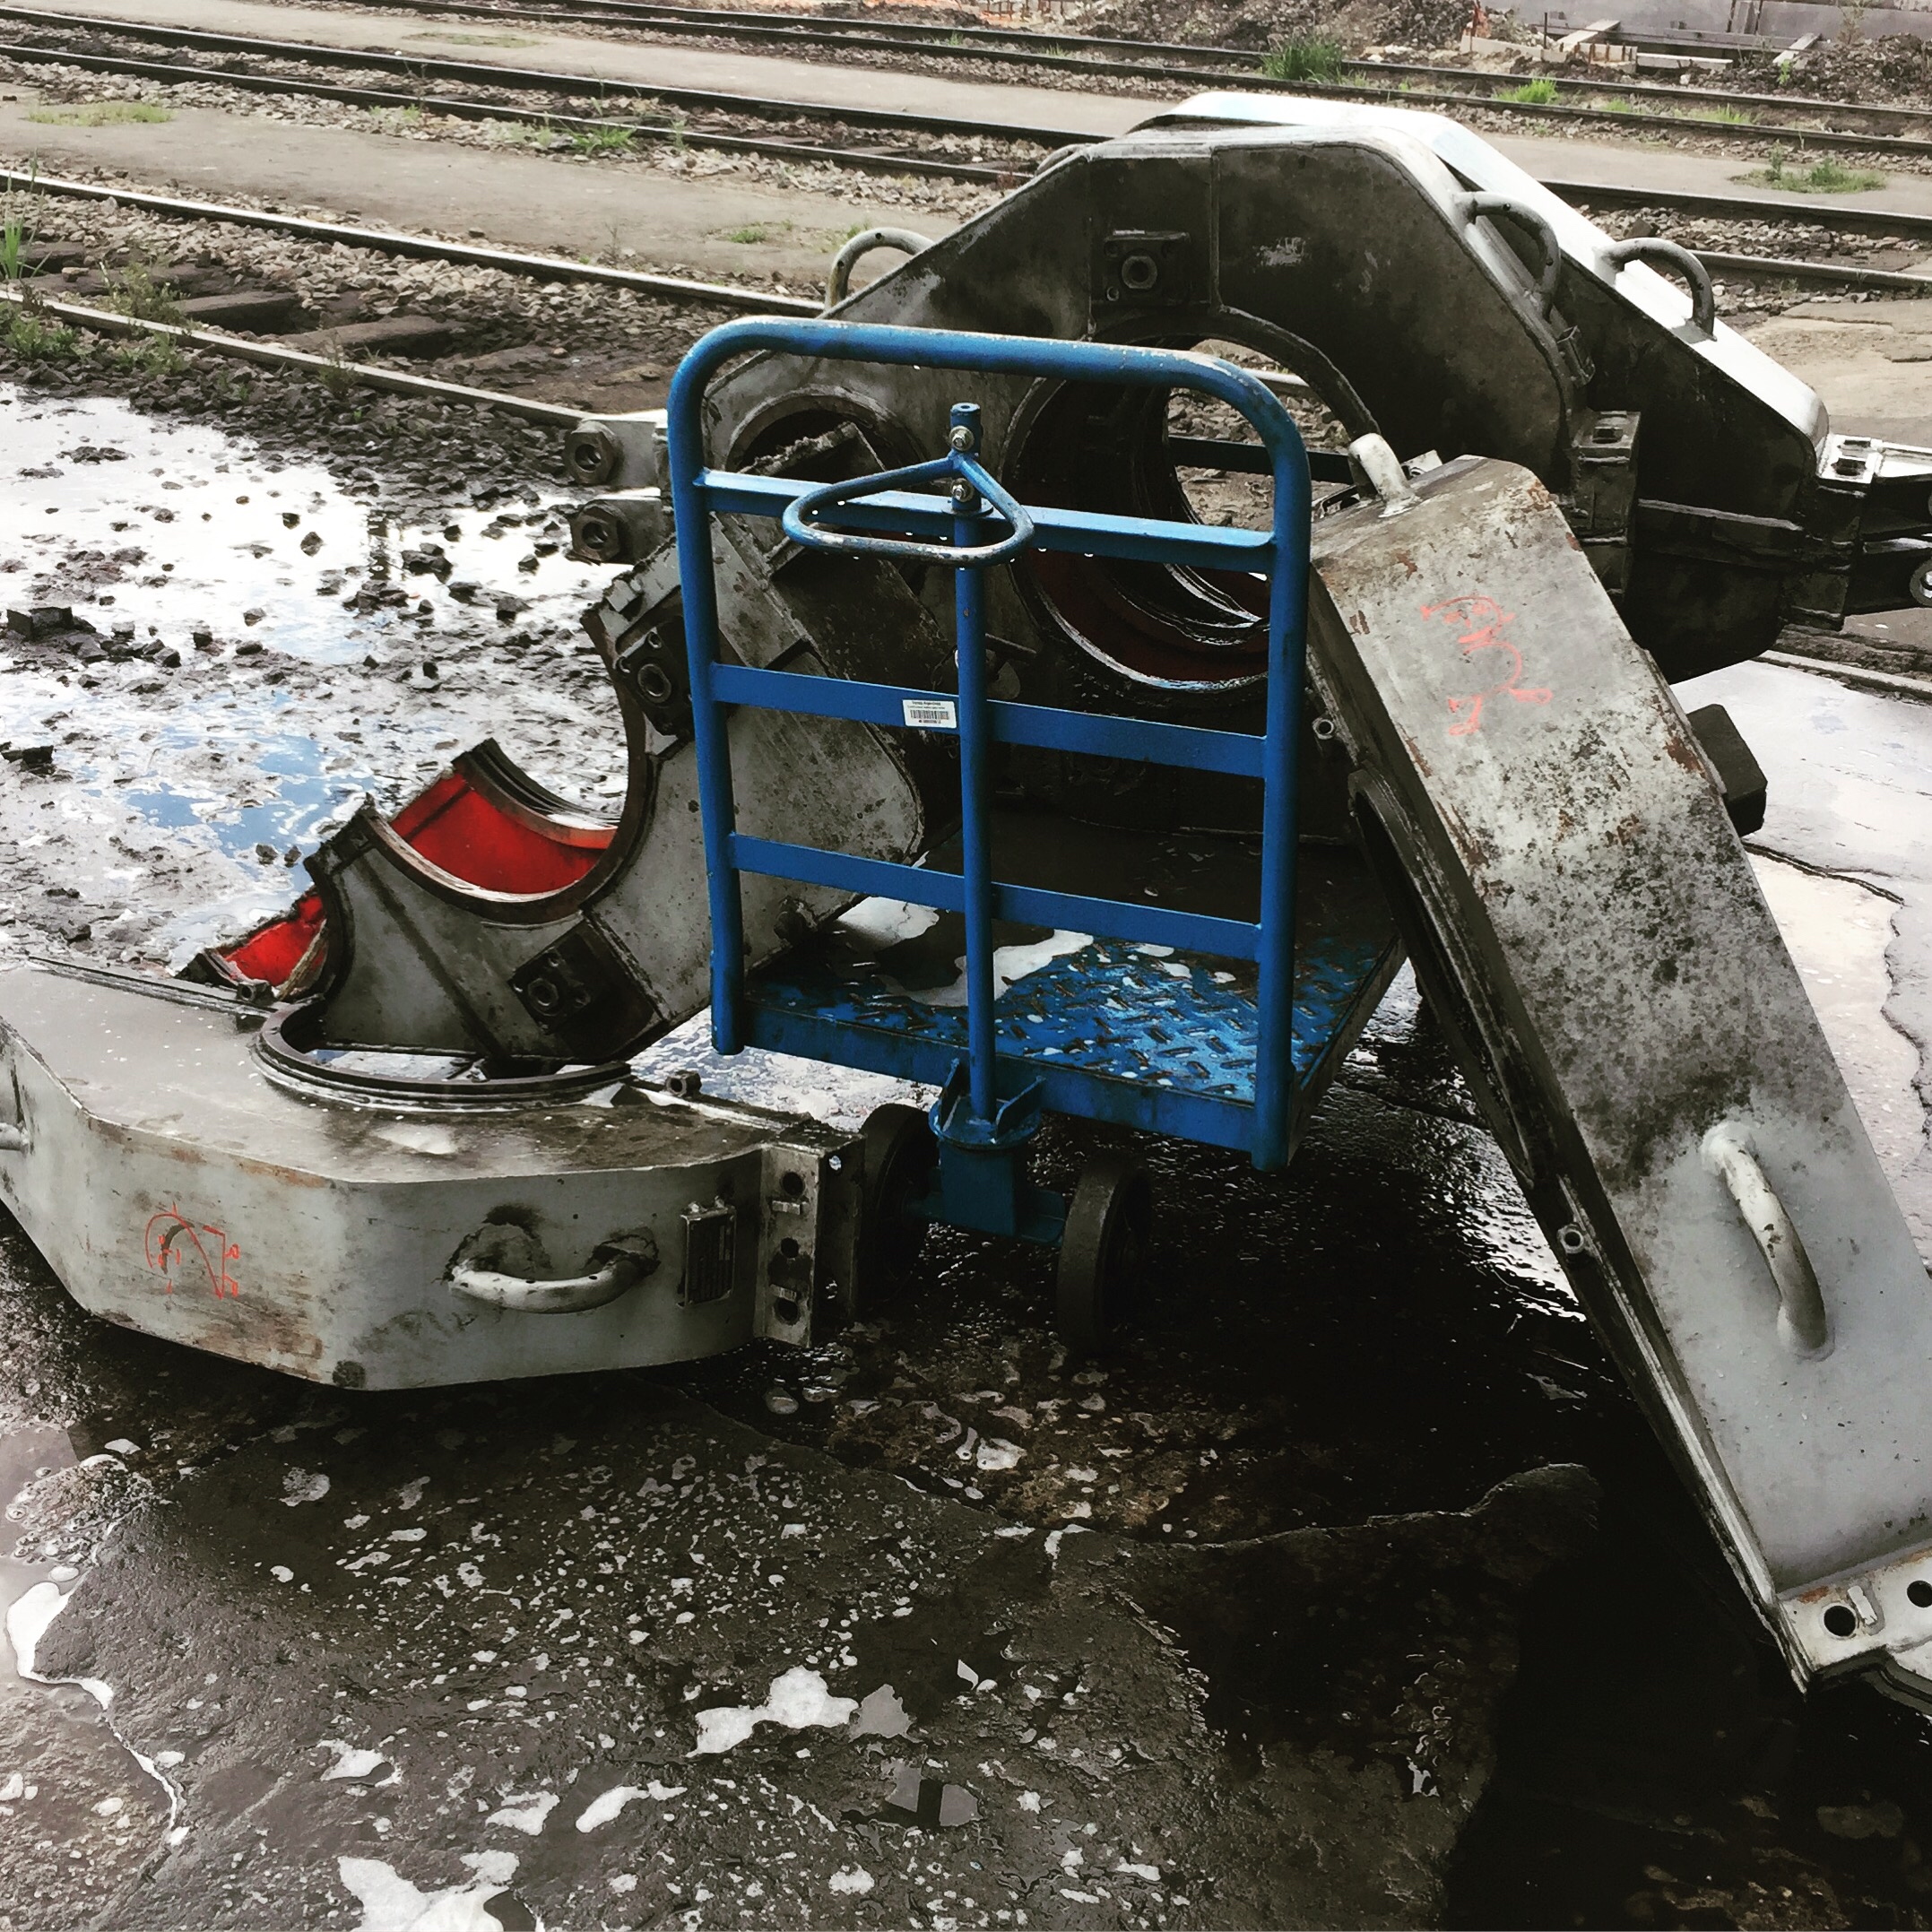
iphone, car, asphalt, transport, vehicle, bumper, instagram, argentina, iphoneography, project365, squareformat, rodrigoparedes, buenosaires, ar, 160378, 160378com, www160378com, iphone6plus, 291, automotive exterior, off roading, traffic collision